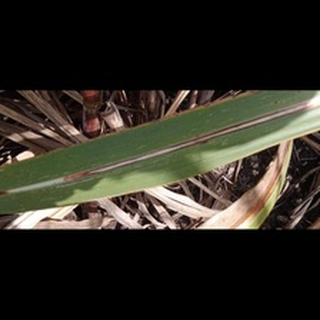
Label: sugarcane_red_rot